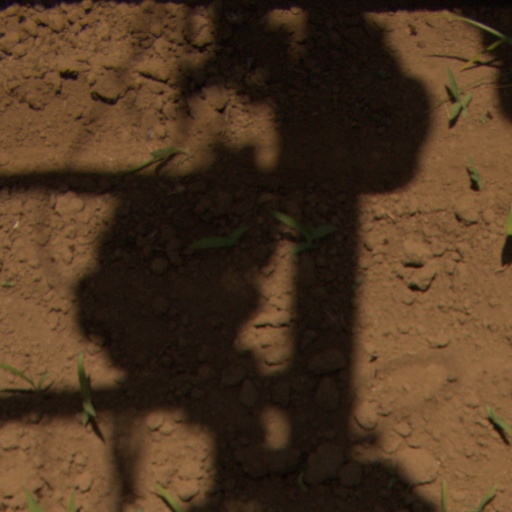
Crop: Jerusalem artichoke